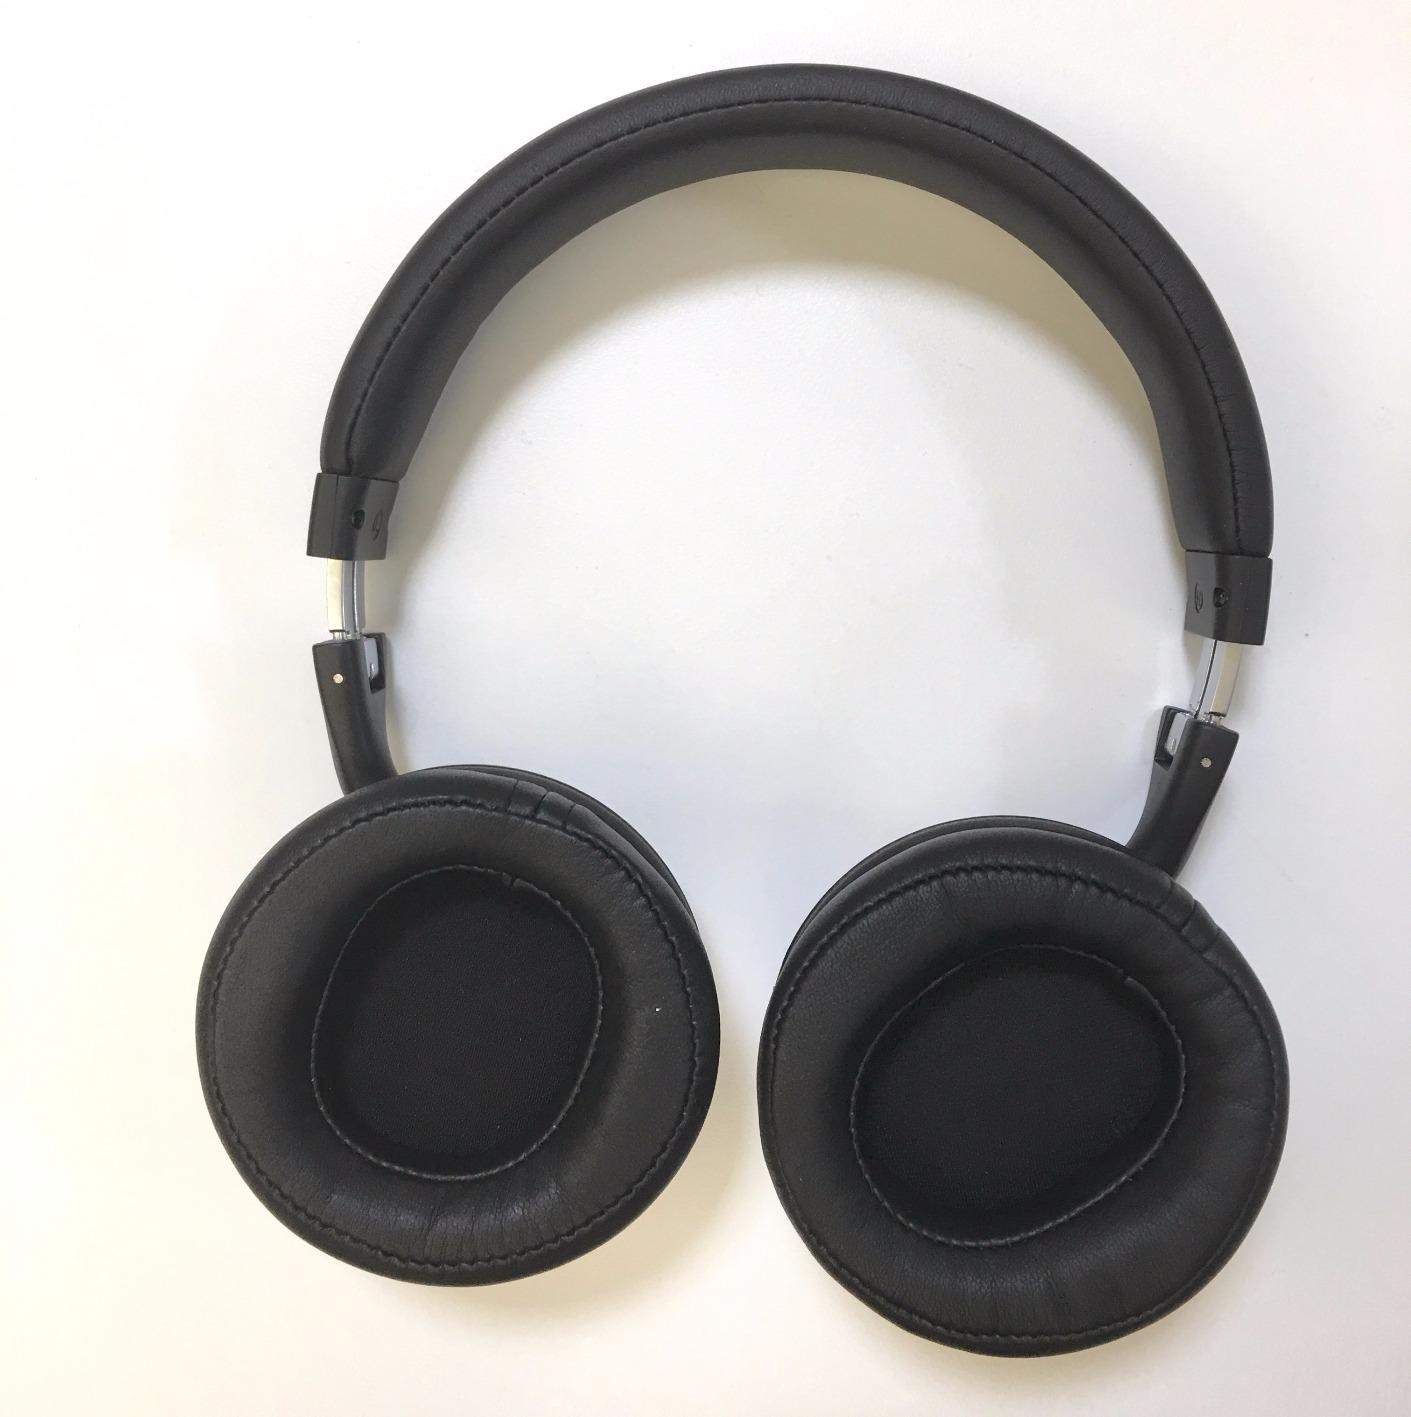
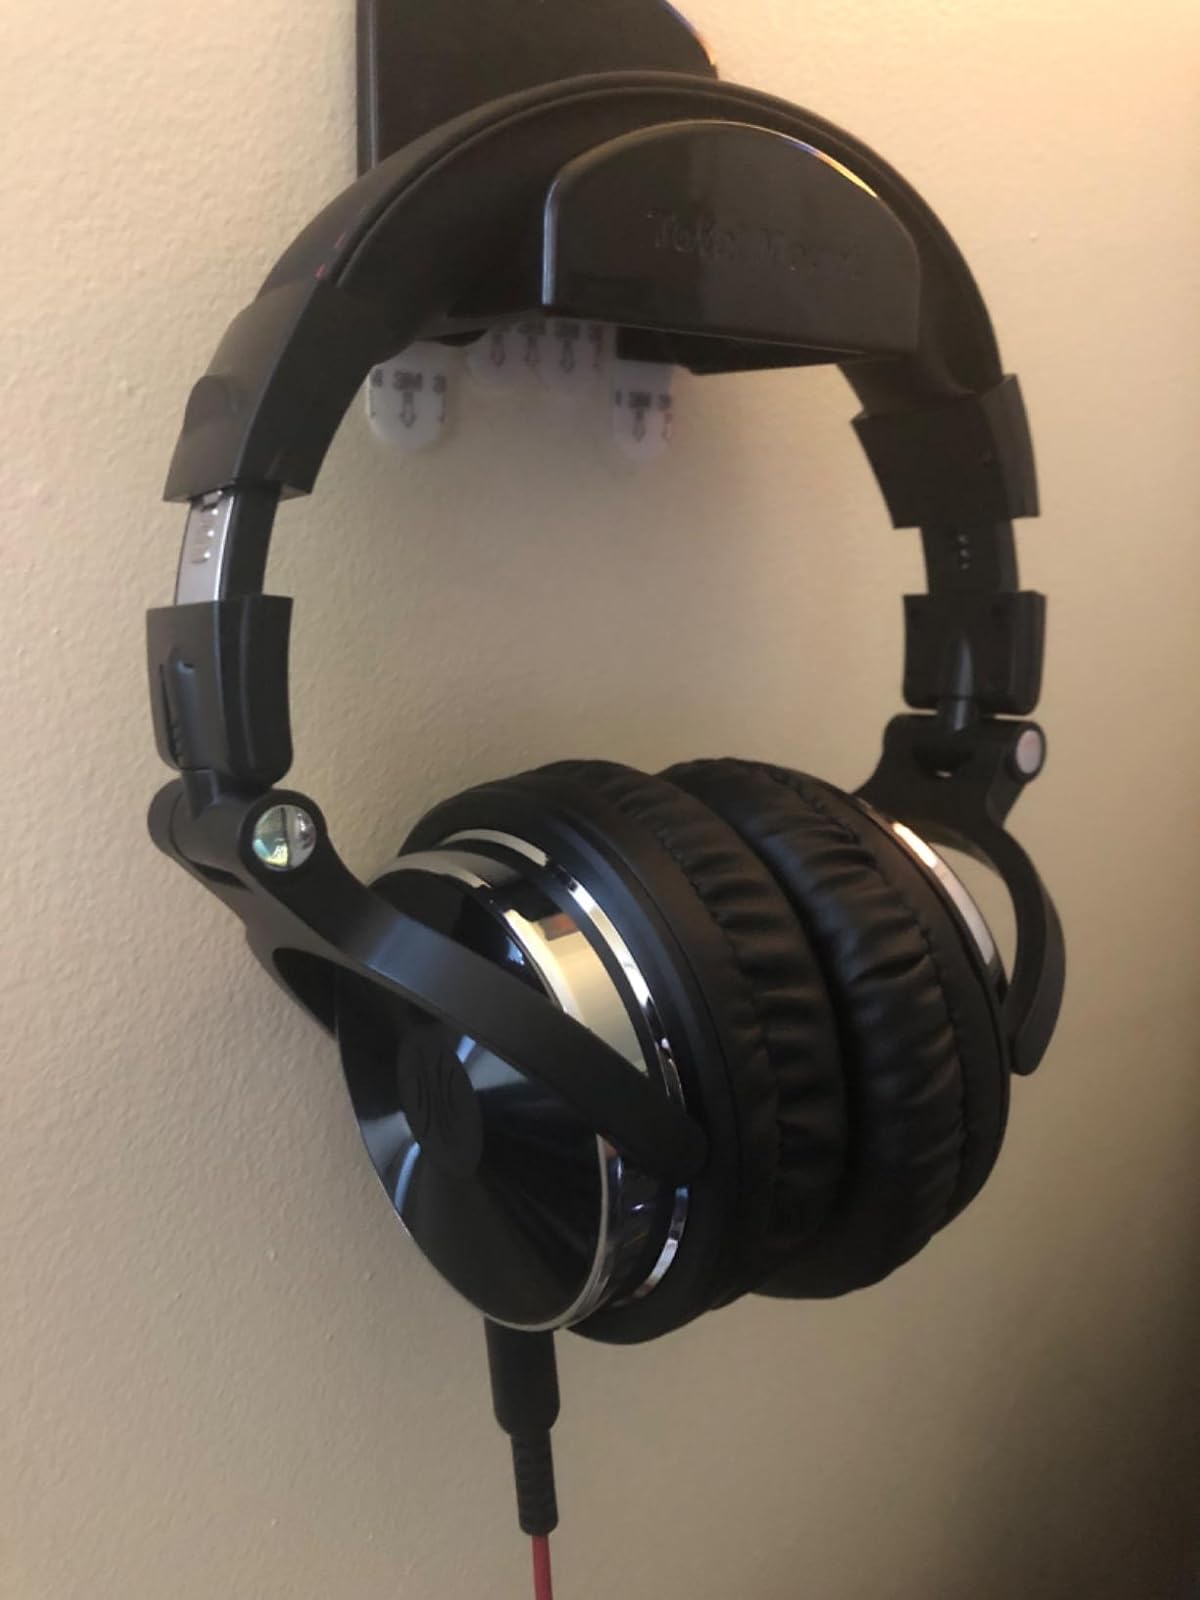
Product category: headphones
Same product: no